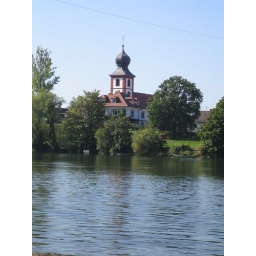
The funnily-steepled building across the Neckar river from the ferry in Ladenburg.